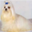
Label: dog